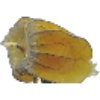
Label: physalis_with_husk